William W. Wick

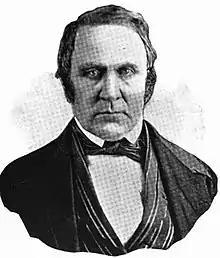

William Watson Wick (February 23, 1796 – May 19, 1868) was a U.S. Representative from Indiana and Secretary of State of Indiana. He was a lawyer and over his career he was a judge for 15 years. President Franklin Pierce appointed him Postmaster of Indianapolis, Indiana.